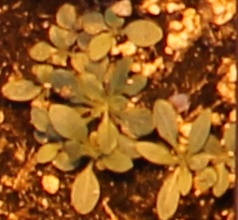
Label: Horseweed